United Nations Security Council Resolution 1361

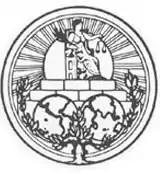
Logo of the ICJ

United Nations Security Council resolution 1361, adopted without a vote on 5 July 2001, after noting the resignation of International Court of Justice (ICJ) judge Mohammed Bedjaoui taking effect on 30 September 2001, the council decided that elections to the vacancy on the ICJ would take place on 12 October 2001 at the security council and at a meeting of the general assembly during its 56th session.